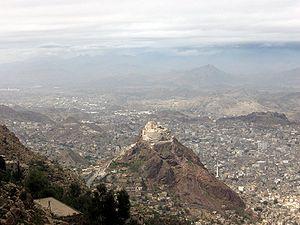
Cet article dresse la liste des villes du Yémen.